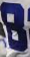
Number: 8